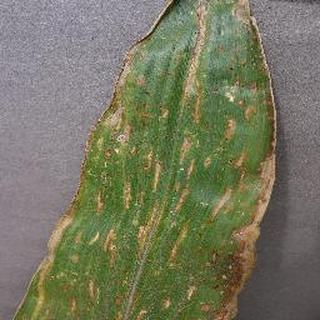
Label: corn_cercospora_leaf_spot